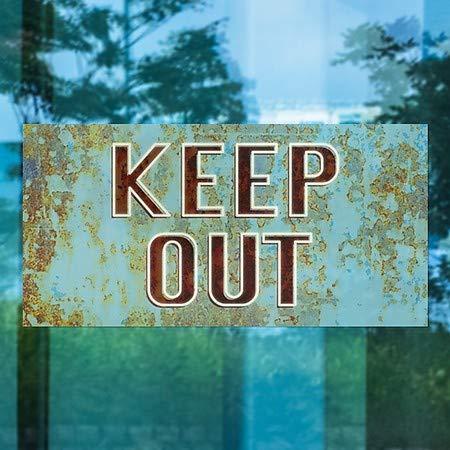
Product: CGSignLab |"Keep Out -Ghost Aged Blue" Window Cling | 24"x12"
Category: Home & Kitchen | Home Décor | Window Treatments | Window Stickers & Films | Window Films
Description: Great Condition.
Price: $26.99
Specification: ASIN:B0764KJQY5|ShippingWeight:7.4ounces(Viewshippingratesandpolicies)|DateFirstAvailable:October3,2017